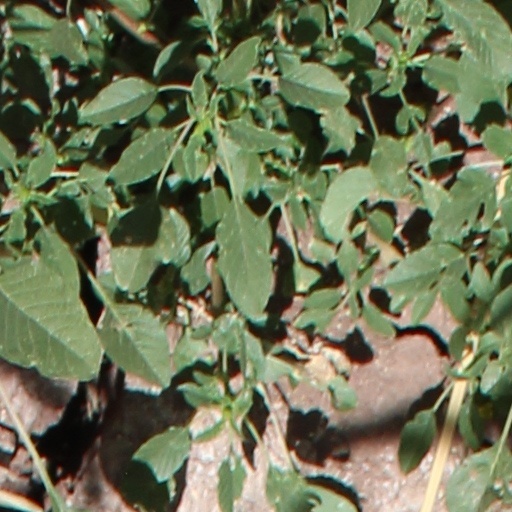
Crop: wheat